Resident Evil: Operation Raccoon City

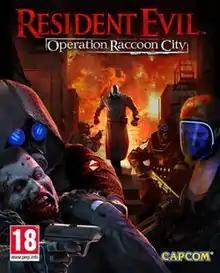
European cover art

Resident Evil: Operation Raccoon City is a squad-based third-person shooter video game for Microsoft Windows, PlayStation 3 and Xbox 360, co-developed by Slant Six Games and Capcom. It was released on March 20, 2012 in North America, March 22, 2012 in Australia, March 23, 2012 in Europe and April 26, 2012 in Japan.